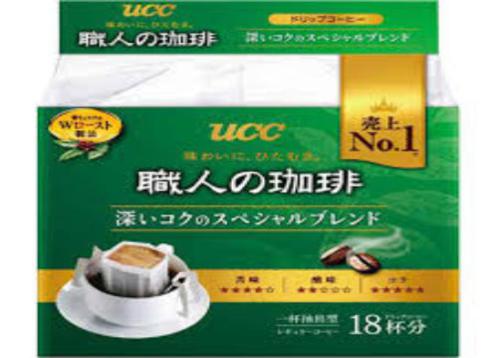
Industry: Food